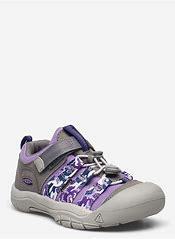
Brand: Keen
Model: 100